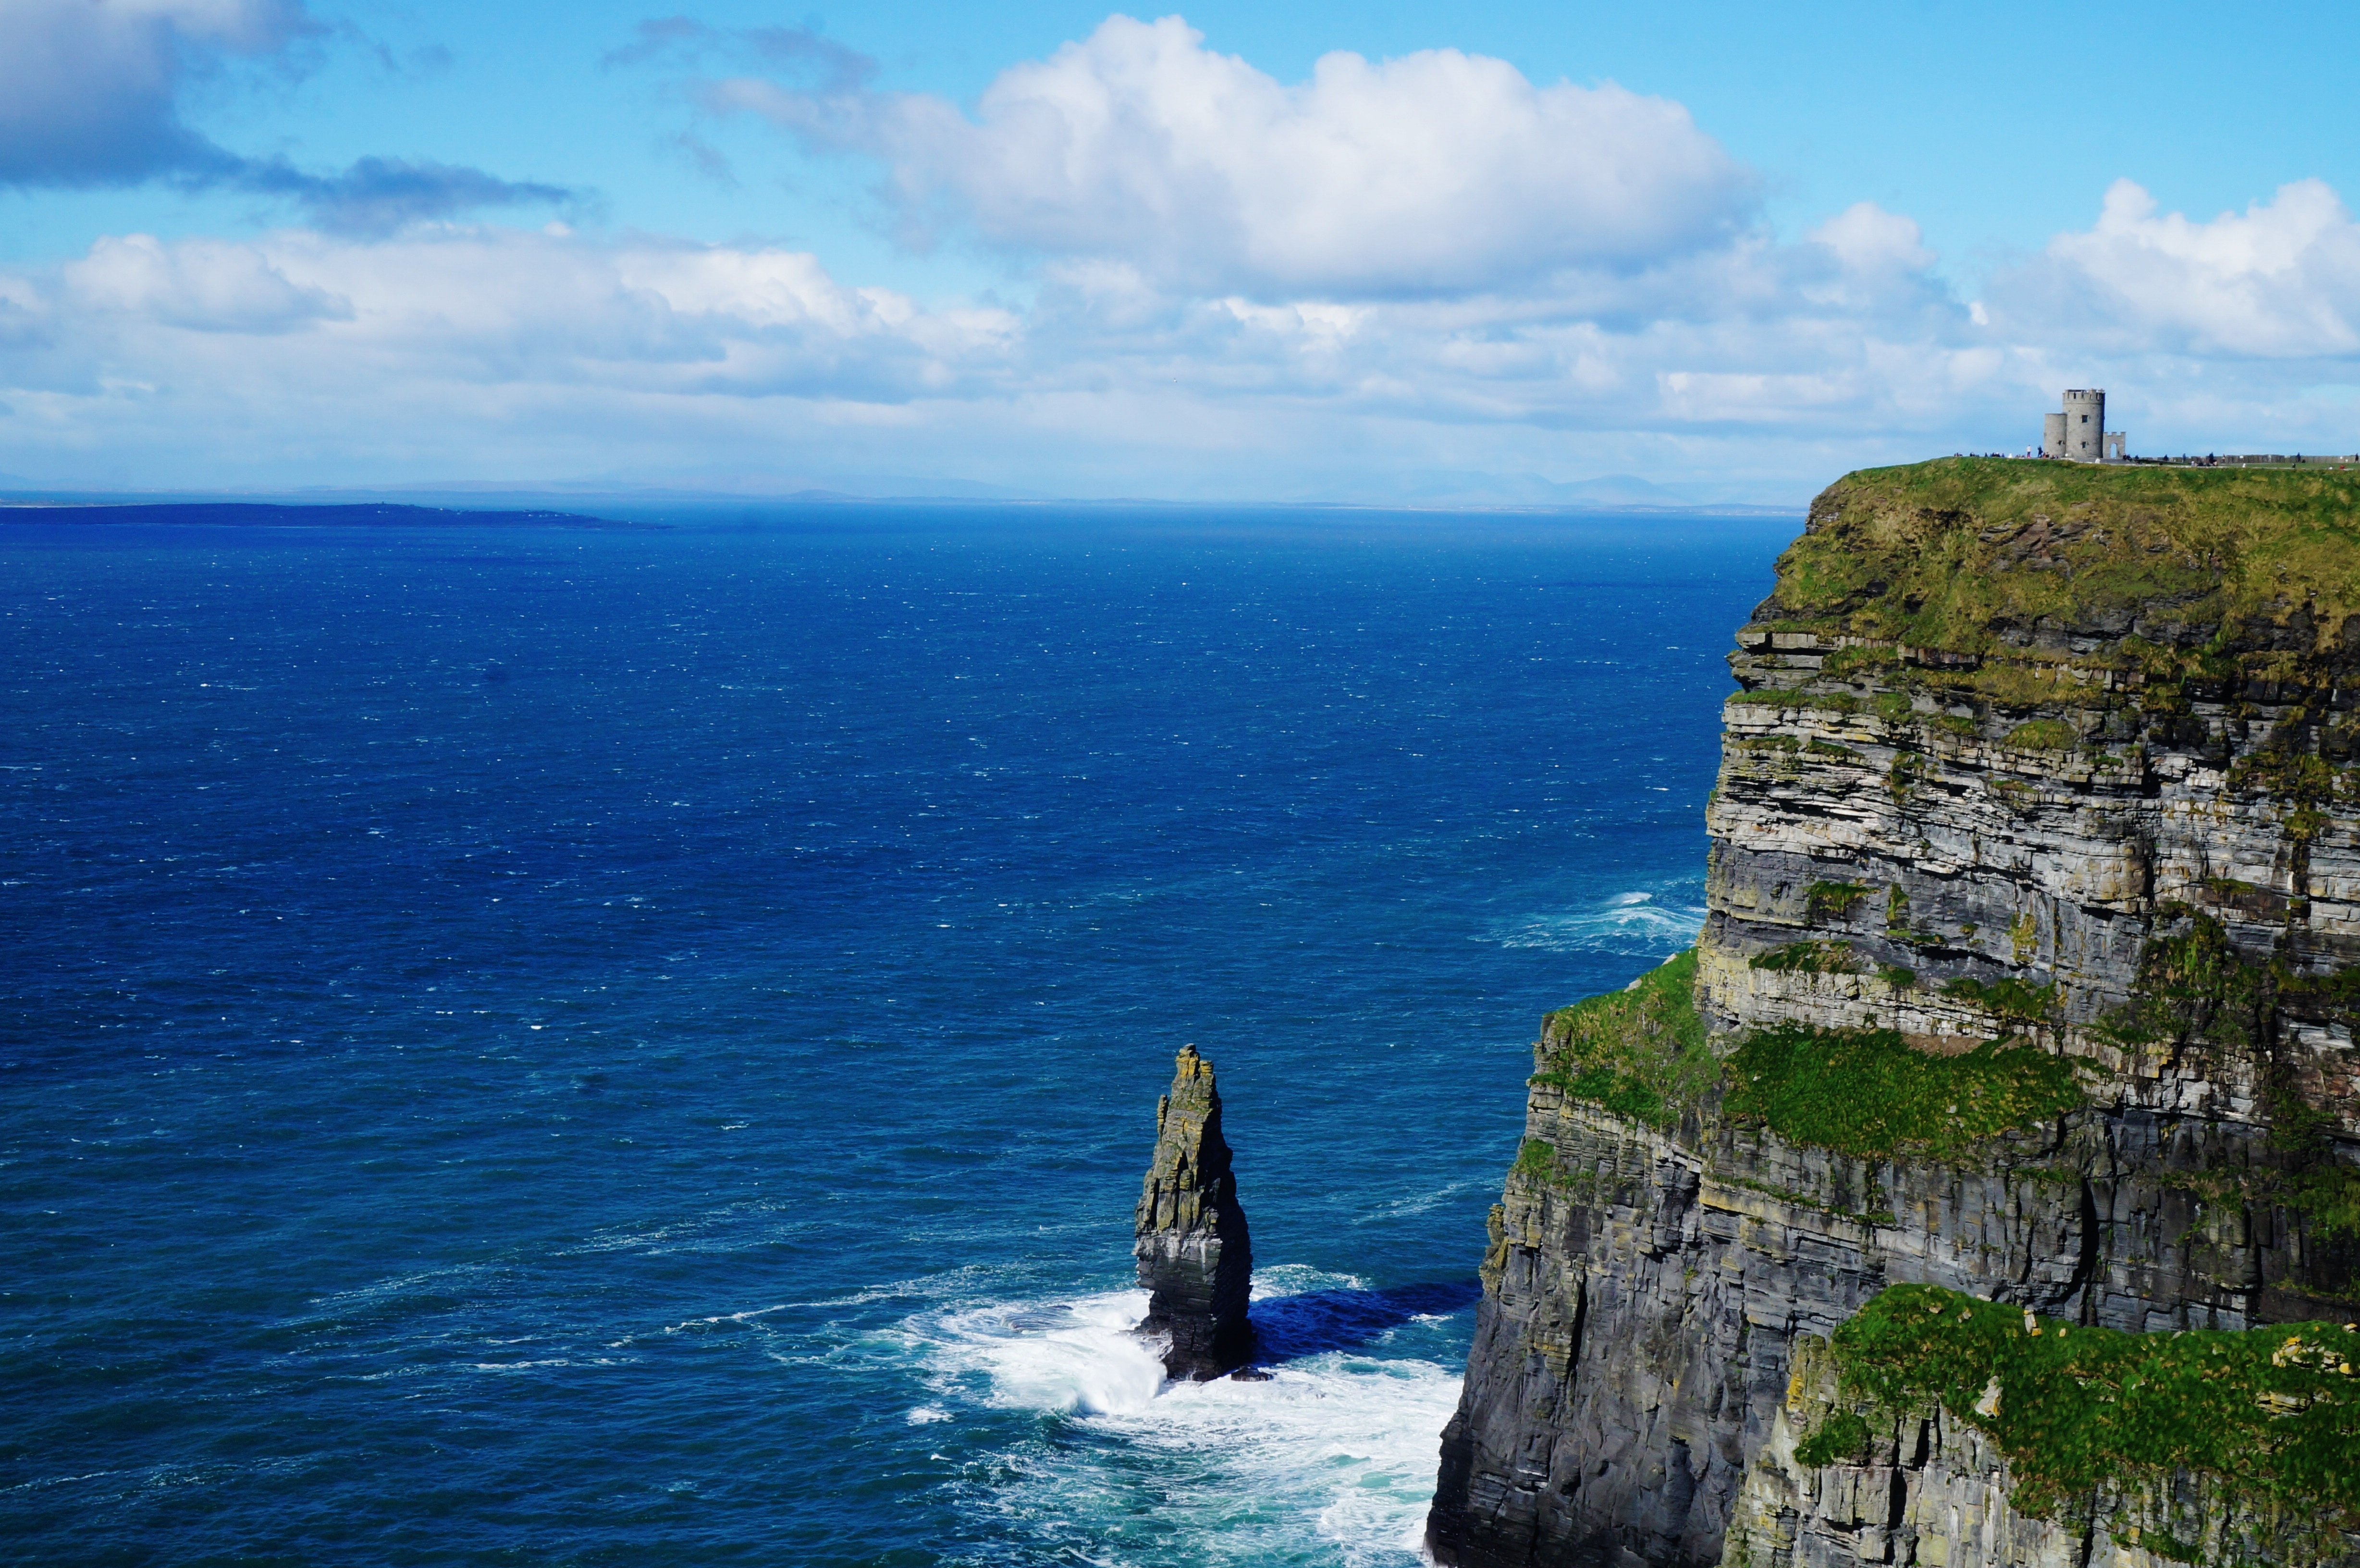
sea, coast, rock, ocean, horizon, cloud, sunshine, sun, shore, wave, vacation, cliff, cove, tower, bay, island, fjord, stack, terrain, sunny, day, ireland, atlantic, cape, islet, moher, landform, galway, clare